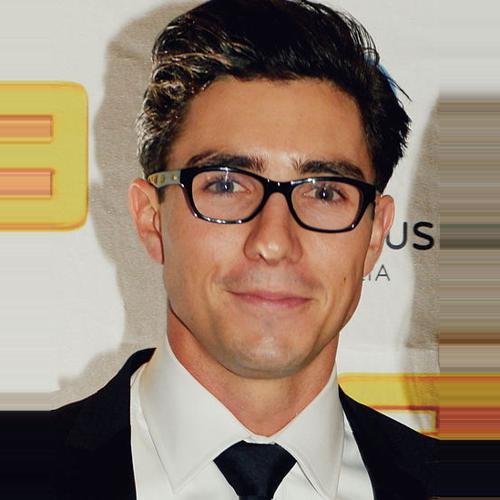
Age: 22